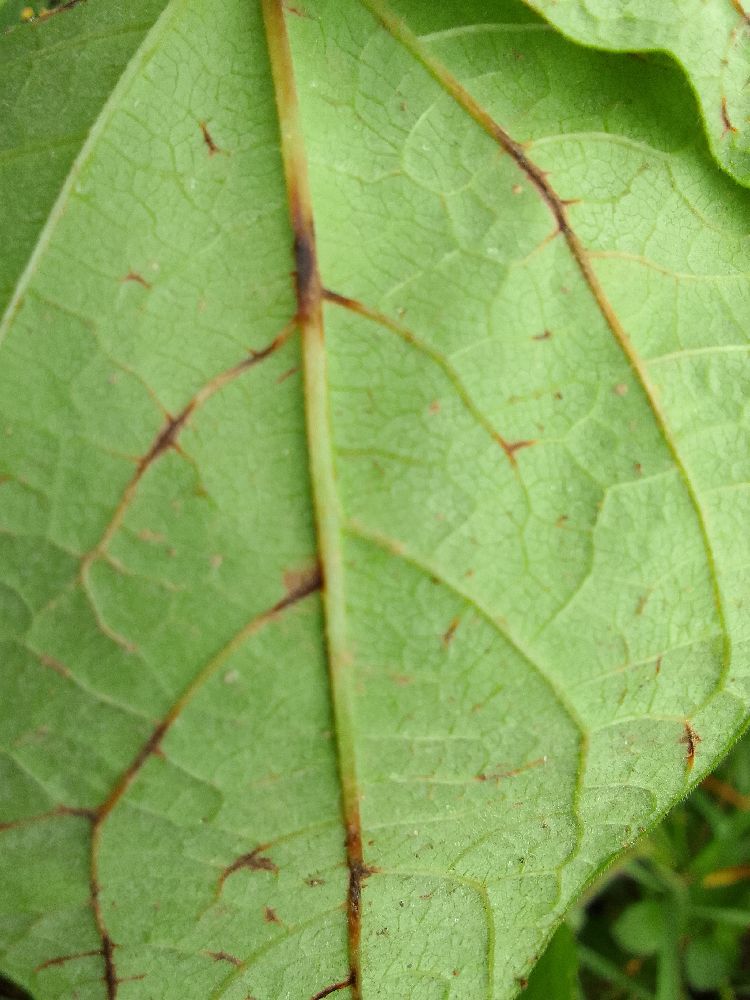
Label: anthracnose